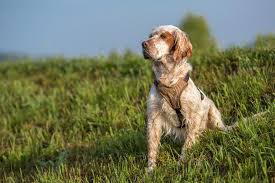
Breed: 203-n000022-English_setter